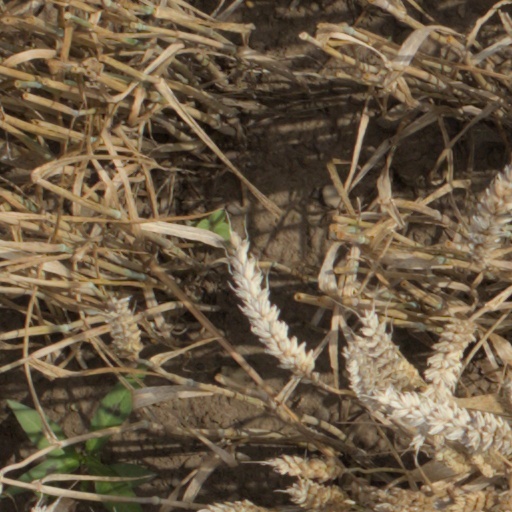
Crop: wheat